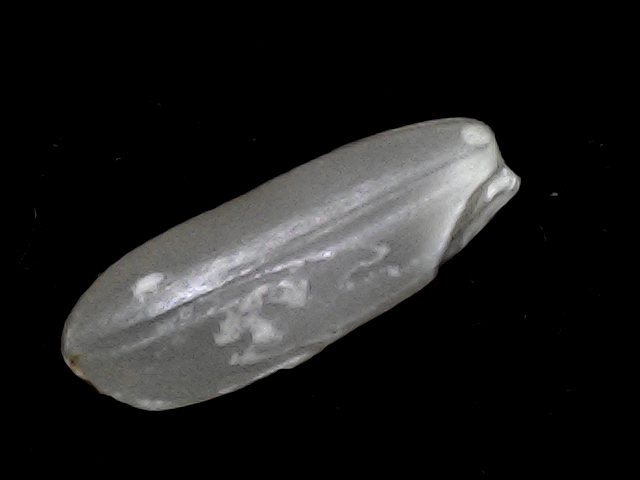
Rice variety: BD51